Blog

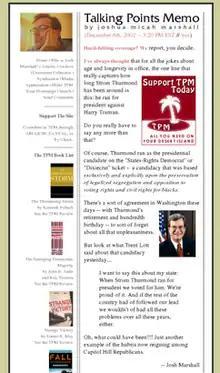
On December 6, 2002, Josh Marshall's talkingpointsmemo.com blog called attention to U.S. Senator Lott's comments regarding Senator Thurmond. Senator Lott was eventually to resign his Senate leadership position over the matter.

The term "weblog" was coined by Jorn Barger on December 17, 1997. The short form "blog" was coined by Peter Merholz, who jokingly broke the word "weblog" into the phrase "we blog" in the sidebar of his blog Peterme.com in May 1999. Shortly thereafter, Evan Williams at Pyra Labs used "blog" as both a noun and verb ("to blog", meaning "to edit one's weblog or to post to one's weblog") and devised the term "blogger" in connection with Pyra Labs' Blogger product, leading to the popularization of the terms.